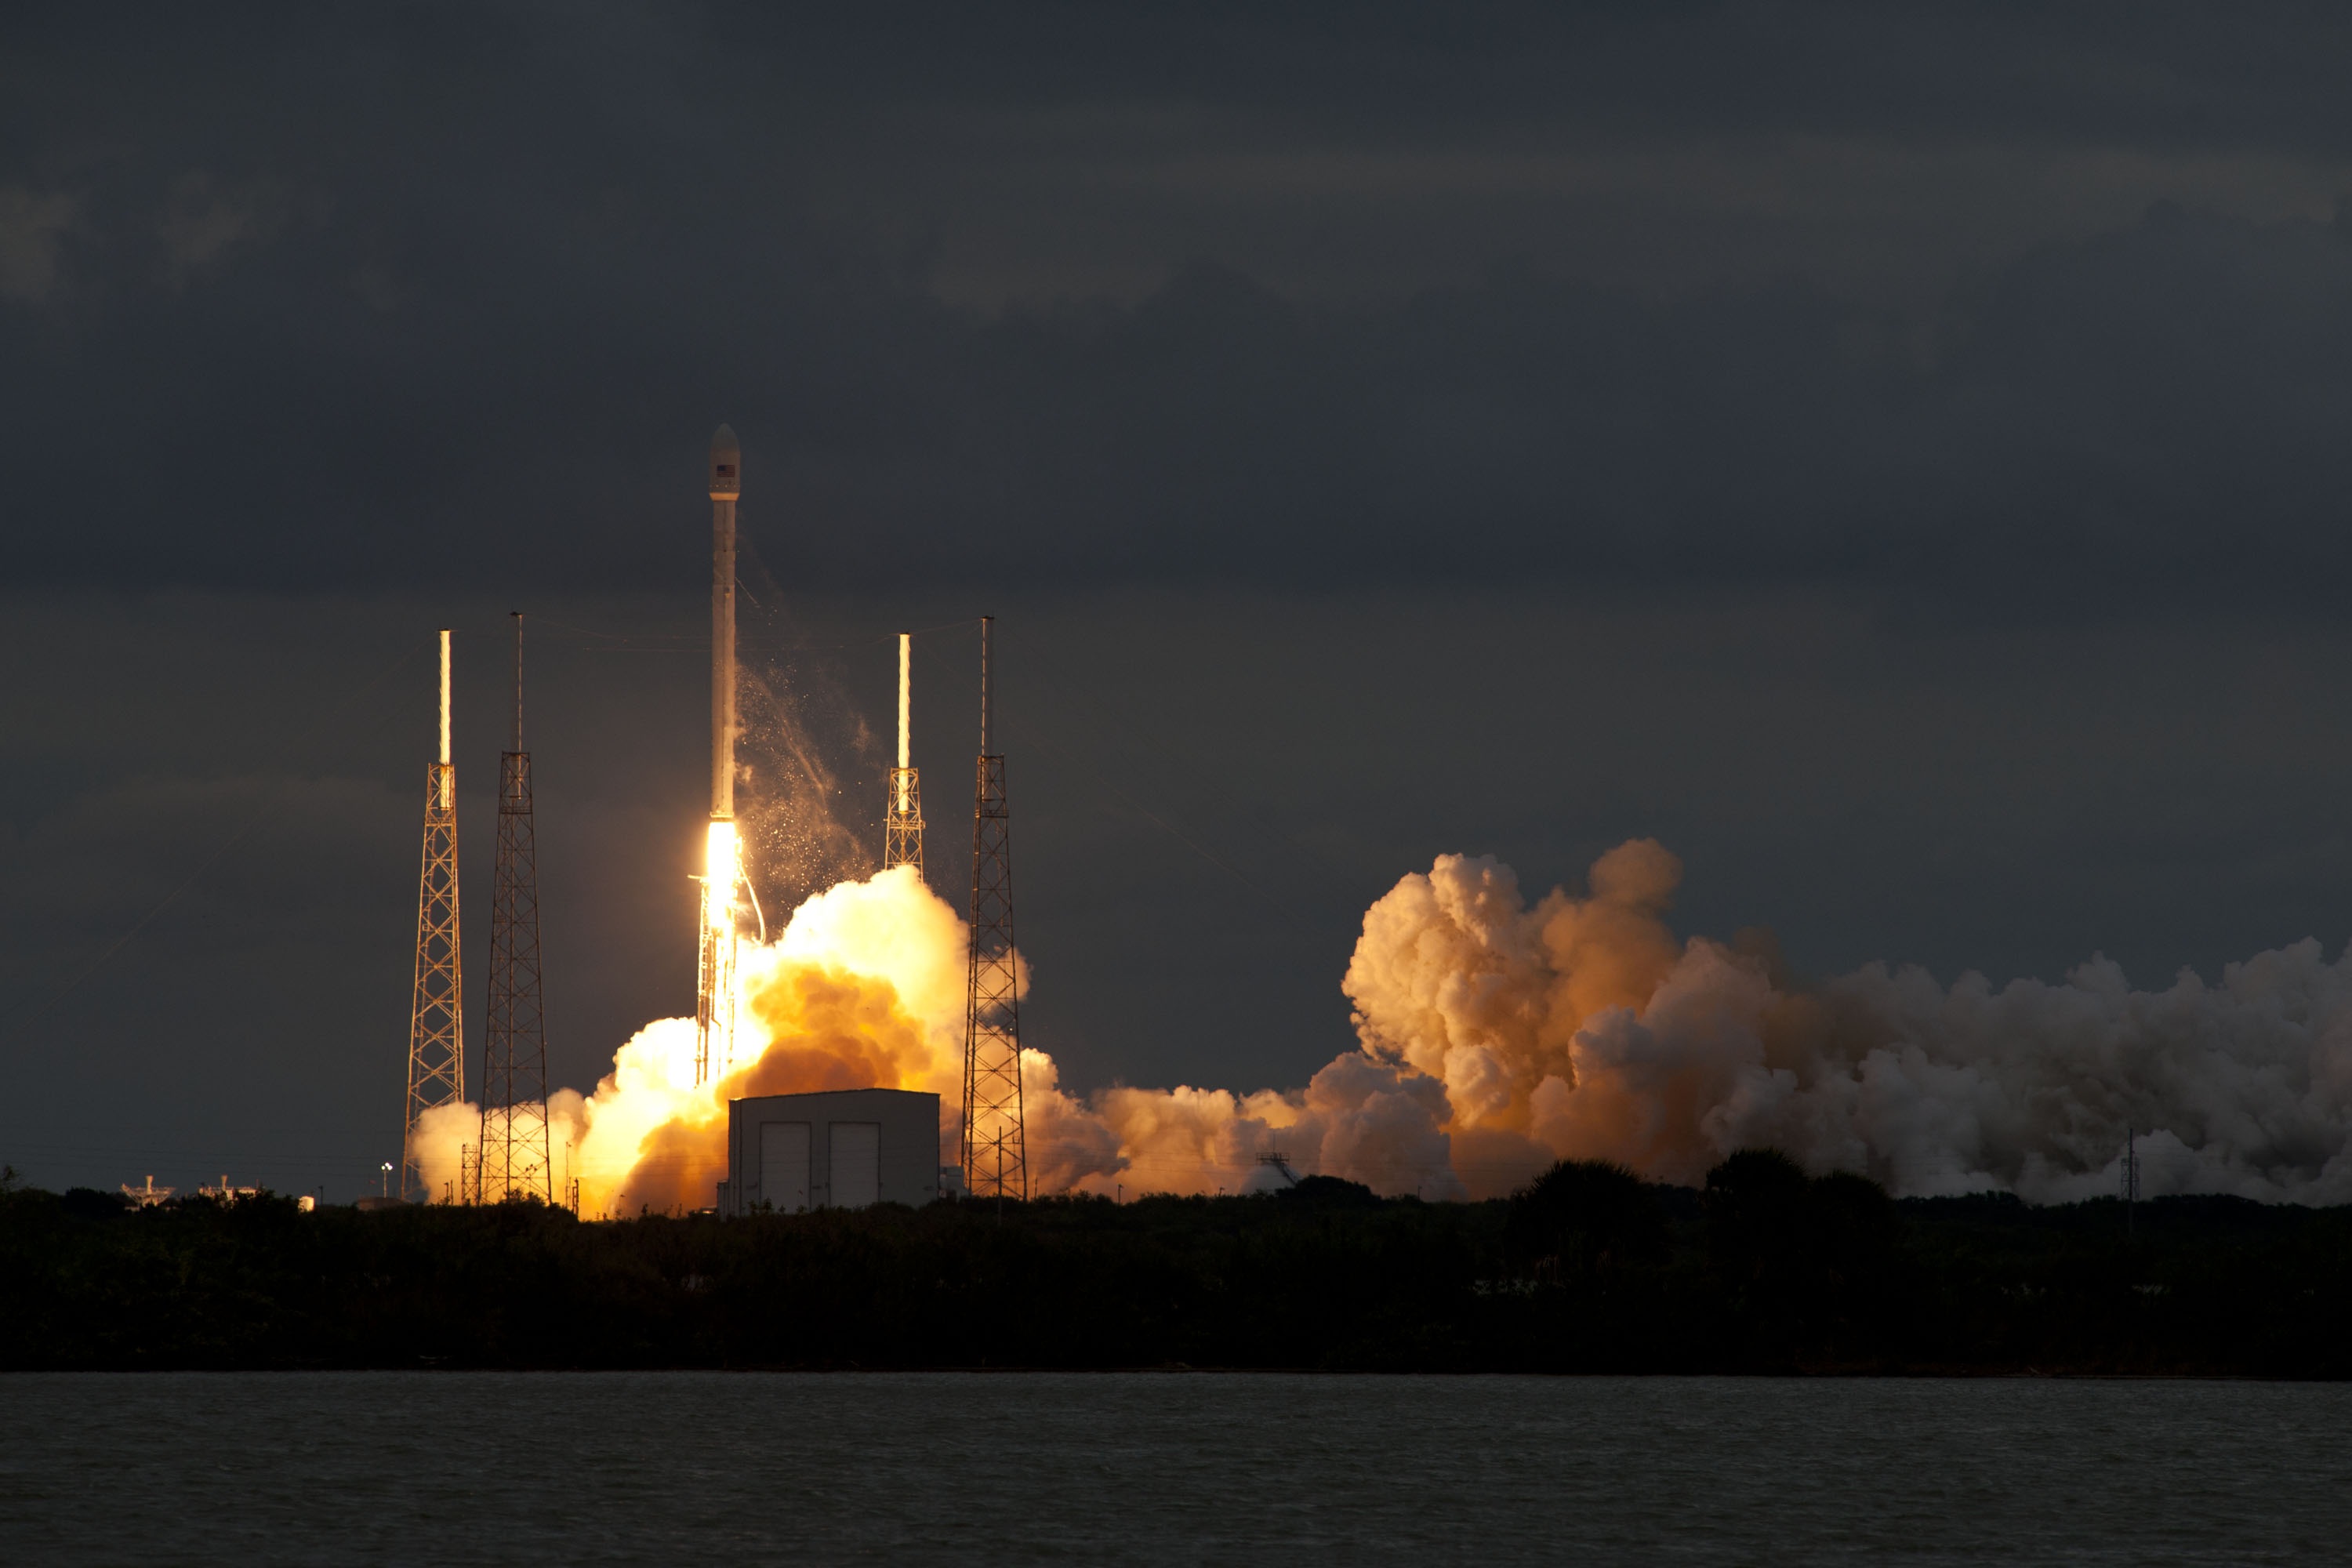
cloud, night, flying, dusk, transportation, transport, vehicle, space, fire, speed, rocket, launch, power, rocket launch, flames, spaceship, fuel, countdown, cape canaveral, spacecraft, launch pad, missile, spacex, propulsion, lift off, atmosphere of earth, rocket engine